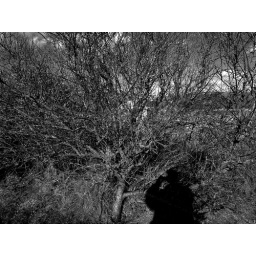
I wanted so much to see the white hut but there was a tree in the way...